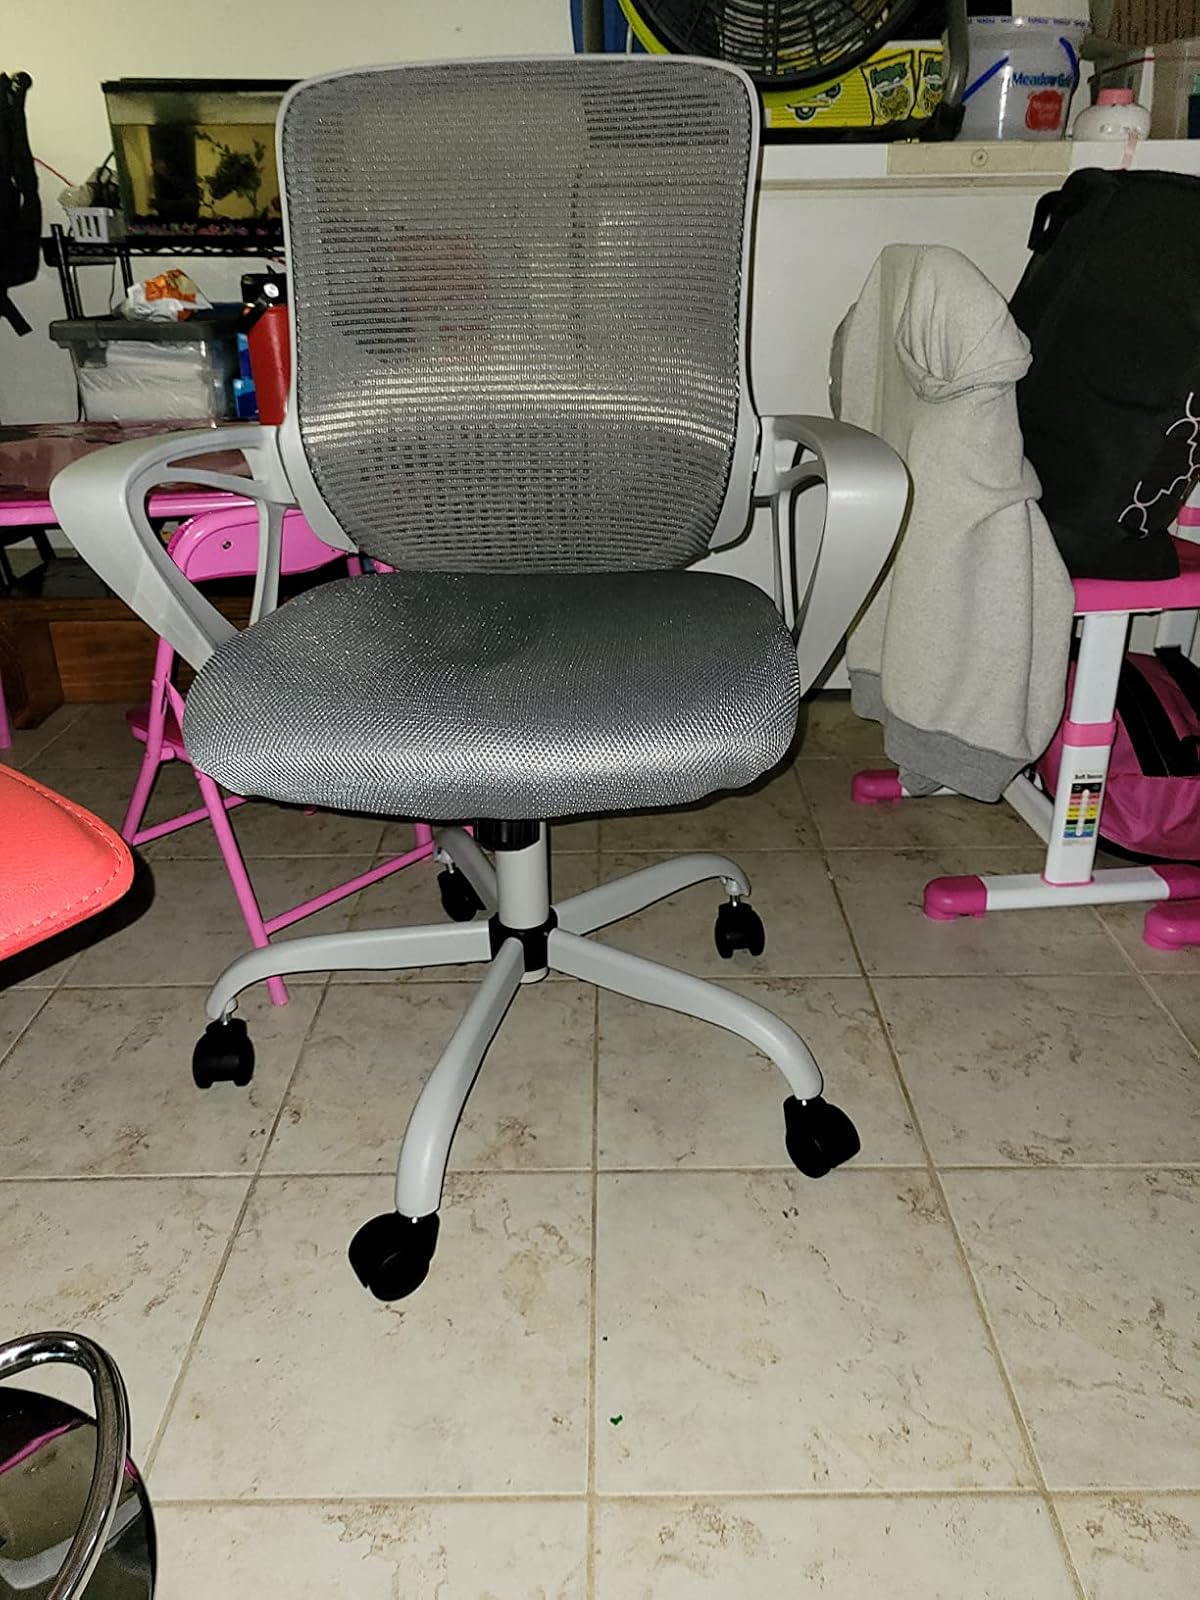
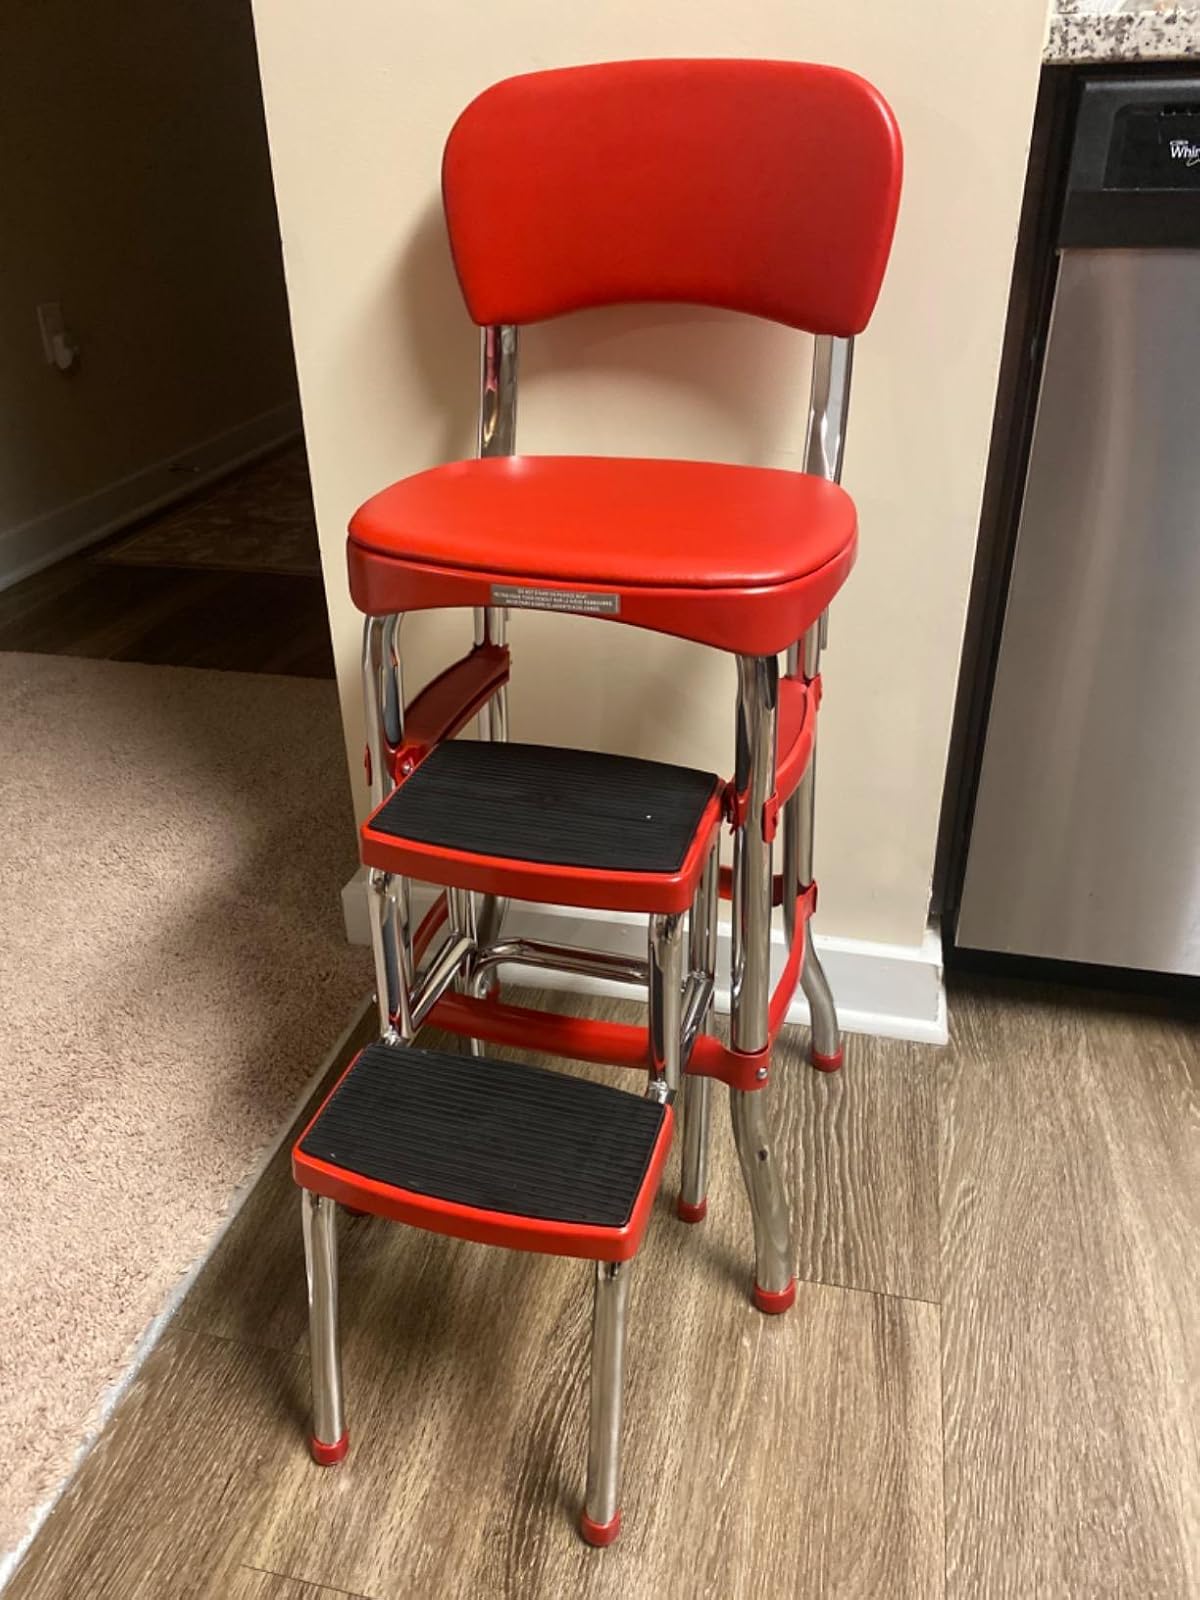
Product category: items_chair
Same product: no